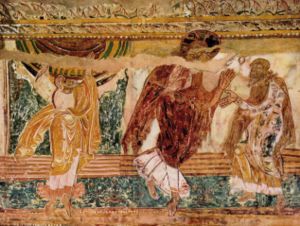
Klosterkirken Saint-Savin-sur-Gartempe
Fresko fra 1100-tallet: Gud taler til Noa
Klosterkirken i Saint-Savin-sur-Gartempe er en kirke i romansk stil bygget mellem 1050 og 1300-tallet, i departementet Vienne i regionen Nouvelle-Aquitaine, Frankrig. Kirken er kendt for sine mange vægmalerier fra 1100-tallet, som er bevaret usædvanlig god stand. UNESCO omtaler kirken som «den romanske stilens svar på Det Sixtinske Kapel», og udpegede den som verdensarv i 1983.